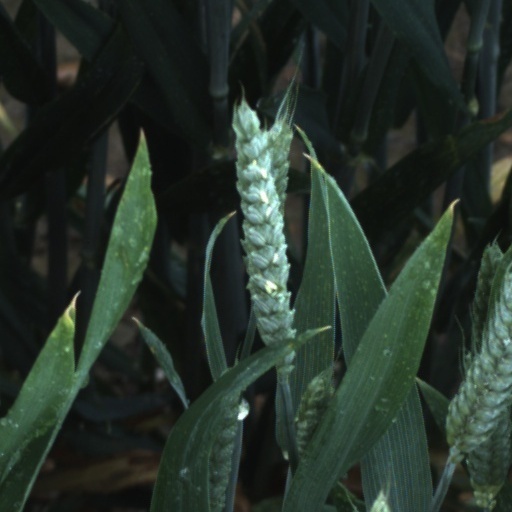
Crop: wheat